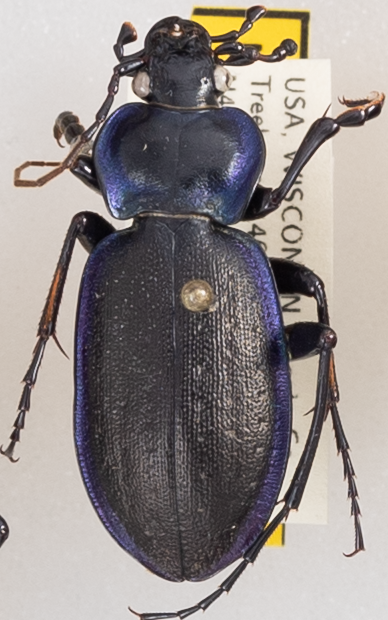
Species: Carabus sylvosus
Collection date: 2018-09-25
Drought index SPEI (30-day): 0.684
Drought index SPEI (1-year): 0.1
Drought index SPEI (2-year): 1.28